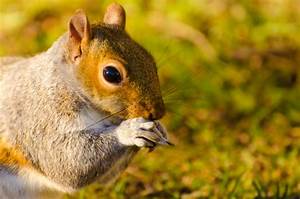
Label: squirrel